Chunhwa

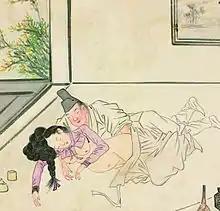
Chunhwa from the series Gongonilhoedochop attributed to Sin Yun-bok.

A known examples of a series of Chunhwa was the "Un u do chop" attributed to the painter Gim Hongdo and "Gongonilhoedochop" attributed to the painter Sin Yun-bok. However, some are thought to be fake attributions to famous painters to raise the price of paintings.